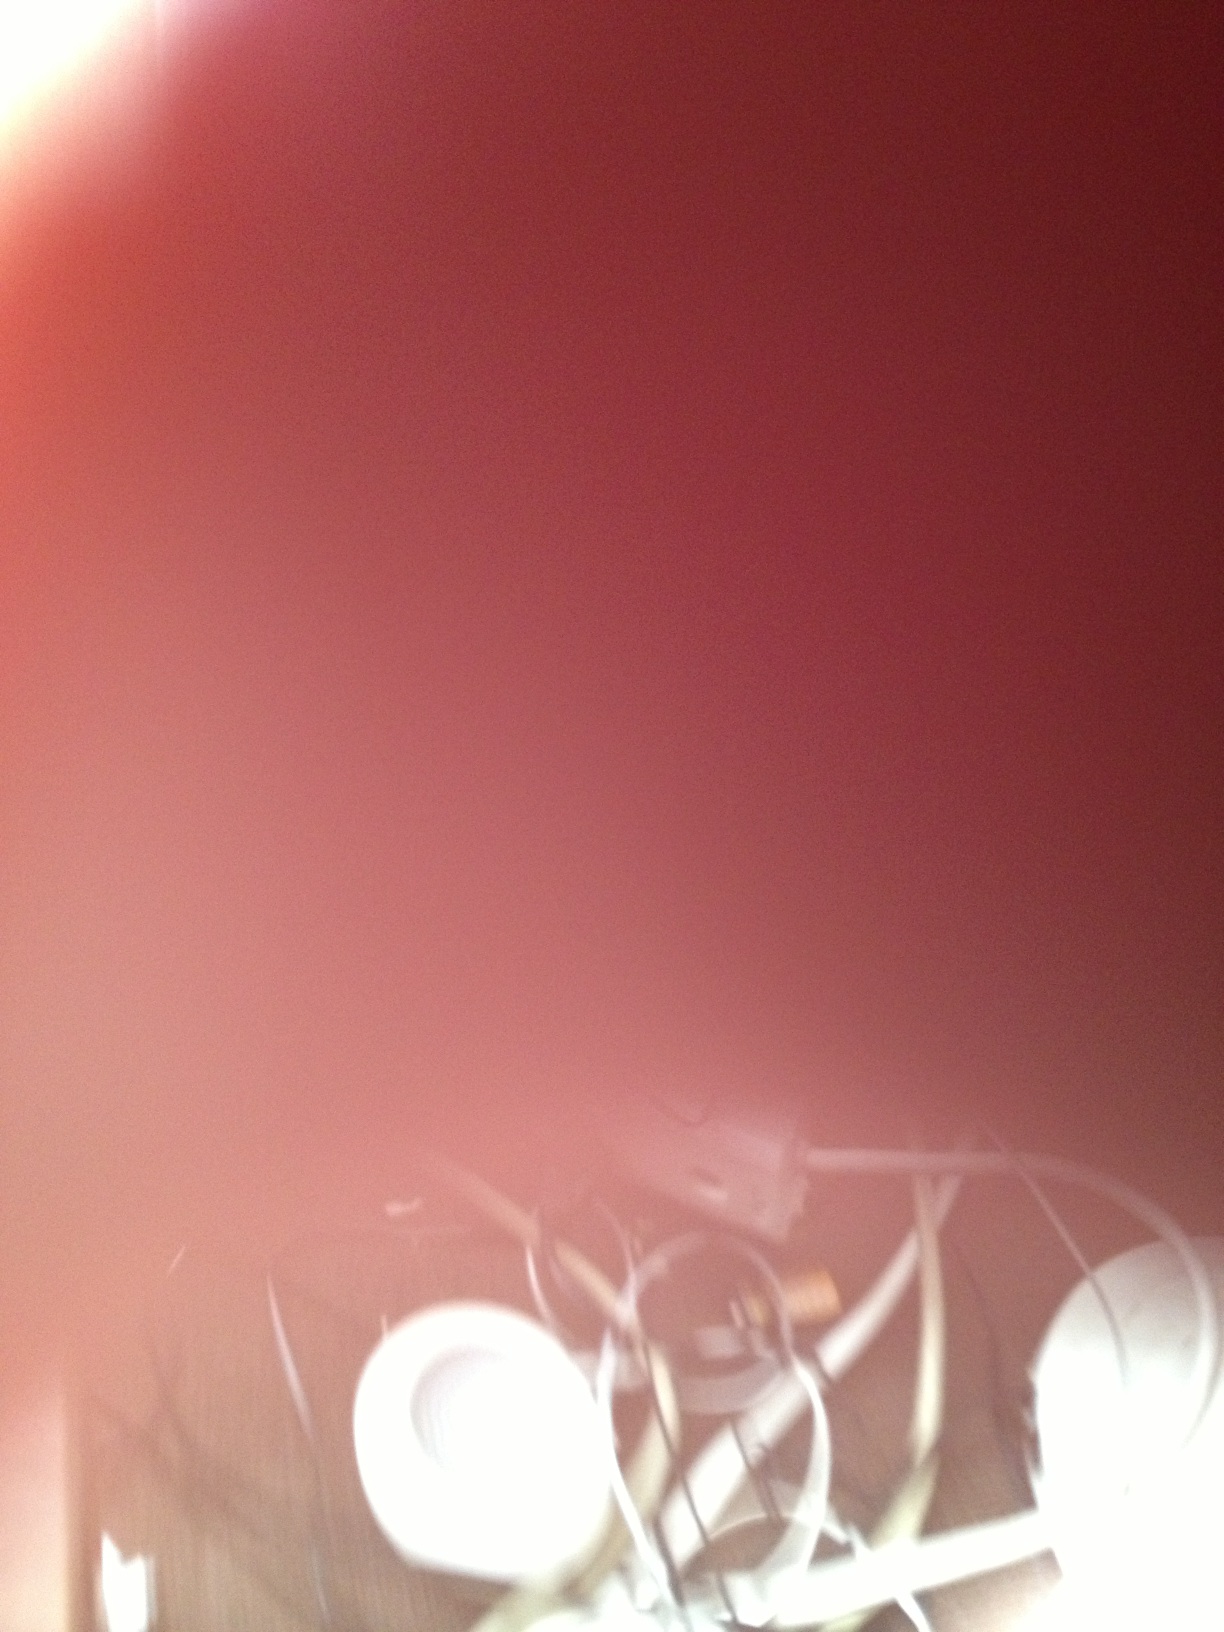Question: What is this?
Answer: unanswerable